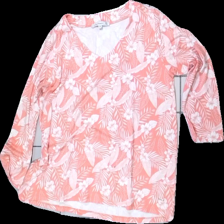
View: front
Type: Top
Category: Ladies
Brand: Flash
Colors: Pink, White
Material: 100% viscose
Pattern: Floral print
Cut: Regular, V-collar
Size: M
Season: All
Price range: <50
Recommended usage: Reuse